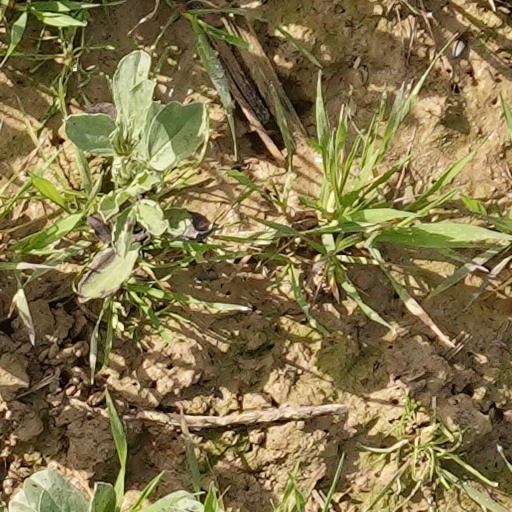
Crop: wheat